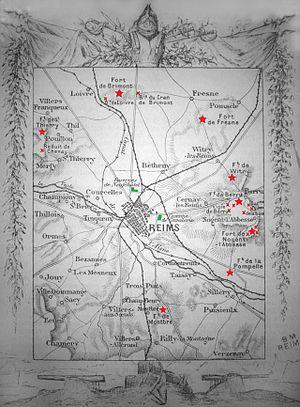
Plan de Reims avec les défenses Séré de Rivières fin XIXe.
Le réduit de Chenay est un ouvrage de la place fortifiée de Reims appartenant au système Séré de Rivières. Il est daté de 1880.
Le fort de la Pompelle est l'un des nombreux forts construits autour de Reims après 1870 dans le cadre de la ceinture fortifiée du système Séré de Rivières construite pour défendre la ville ; il fut le verrou de la défense de Reims pendant la Première Guerre mondiale.
Le fort de Brimont est l'un des nombreux forts construits autour de Reims après 1870 dans le cadre de la ceinture fortifiée du système Séré de Rivières construite pour faire de la ville une place forte d'arrière.